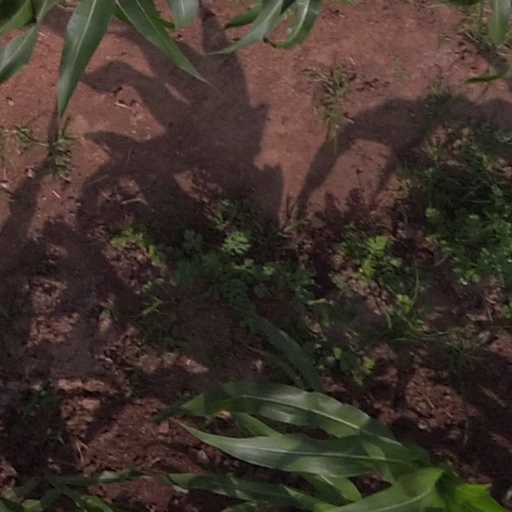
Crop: maize; corn